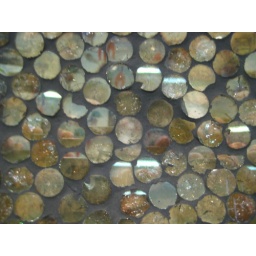
This is a glass bowl make in Brasil and made up of small glass discs.